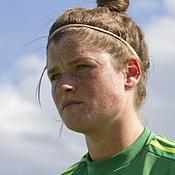
Age: 16